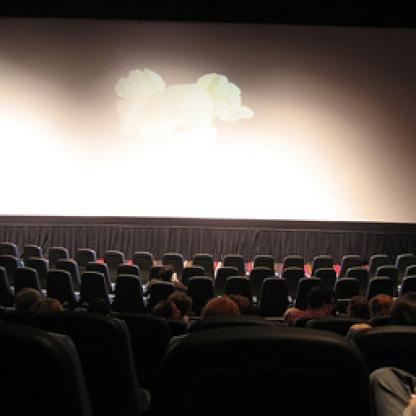
Scene: Indoor